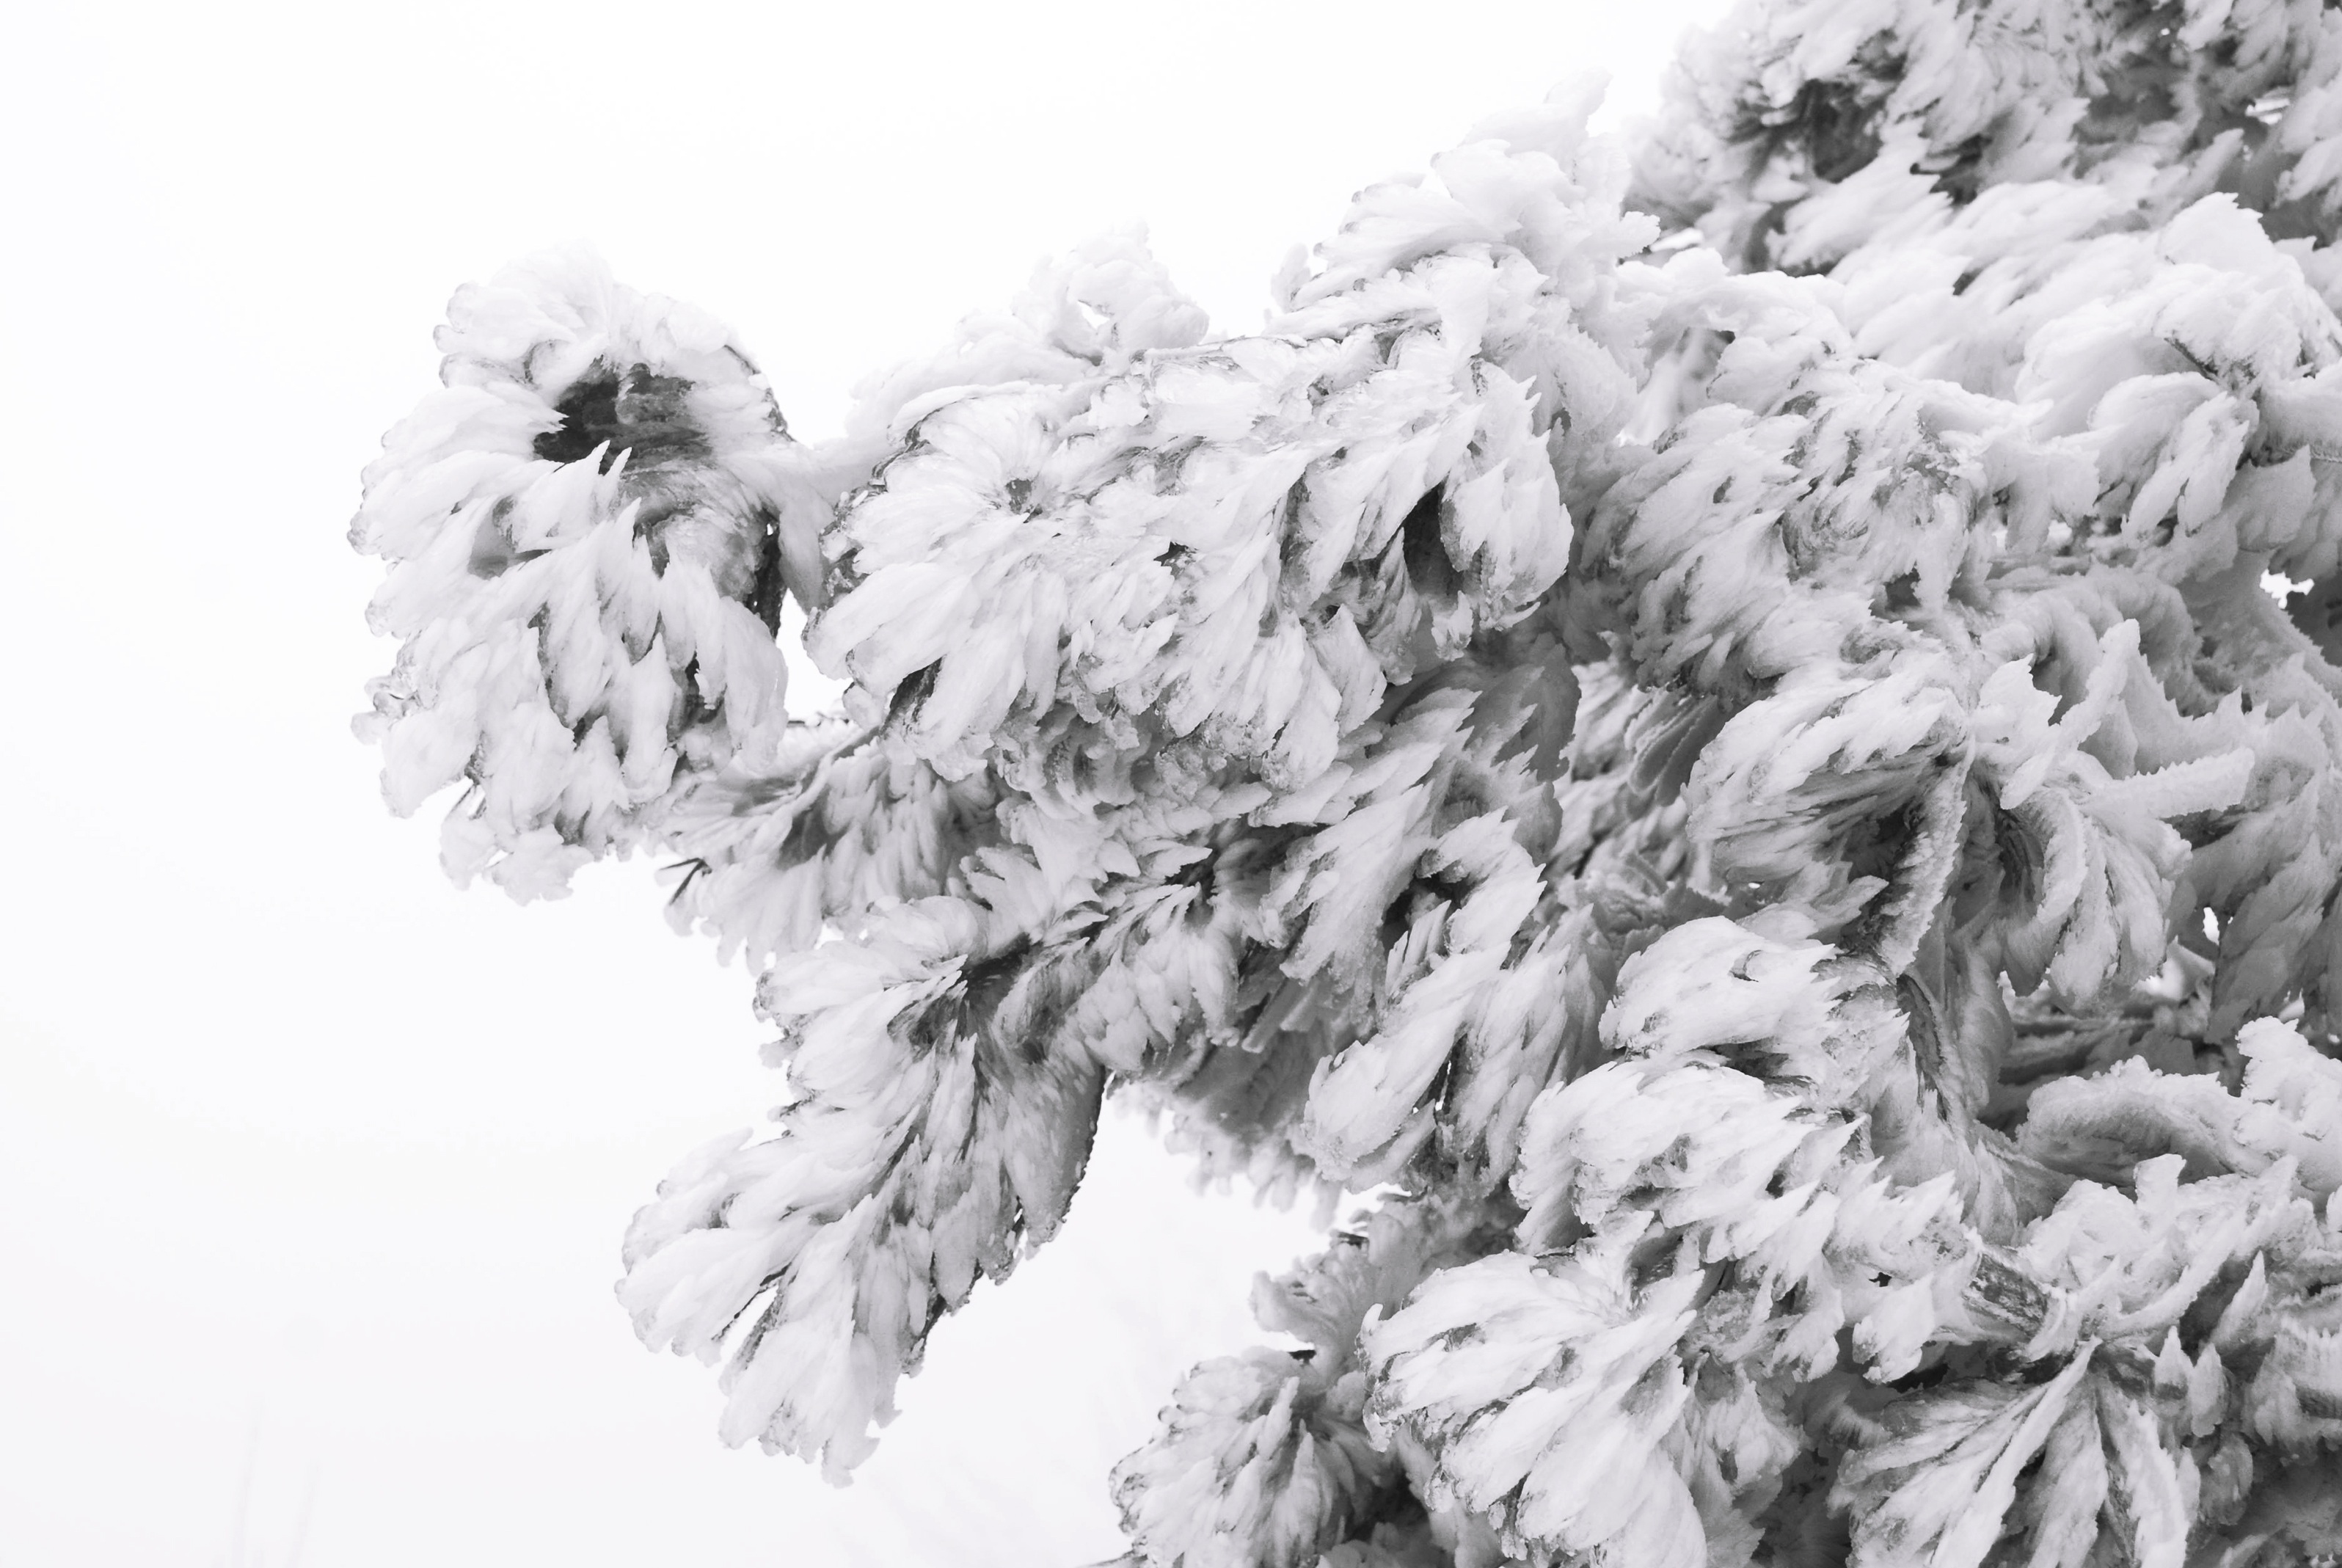
tree, water, nature, branch, snow, winter, black and white, frost, country, ice, evergreen, frozen, monochrome, fir, conifer, spruce, blizzard, icicles, freezing, slovakia, pine family, monochrome photography, woody plant, winter storm